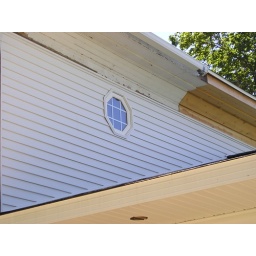
New window in upstairs bathroom